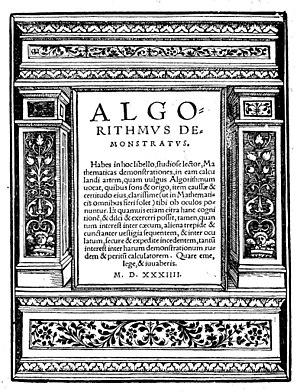
Johann Schöner fut un humaniste, mathématicien, cartographe, cosmographe, astronome et astrologue allemand renommé et respecté de la Renaissance.